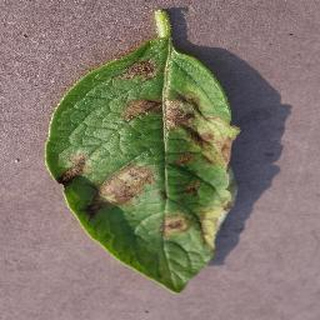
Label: potato_late_blight